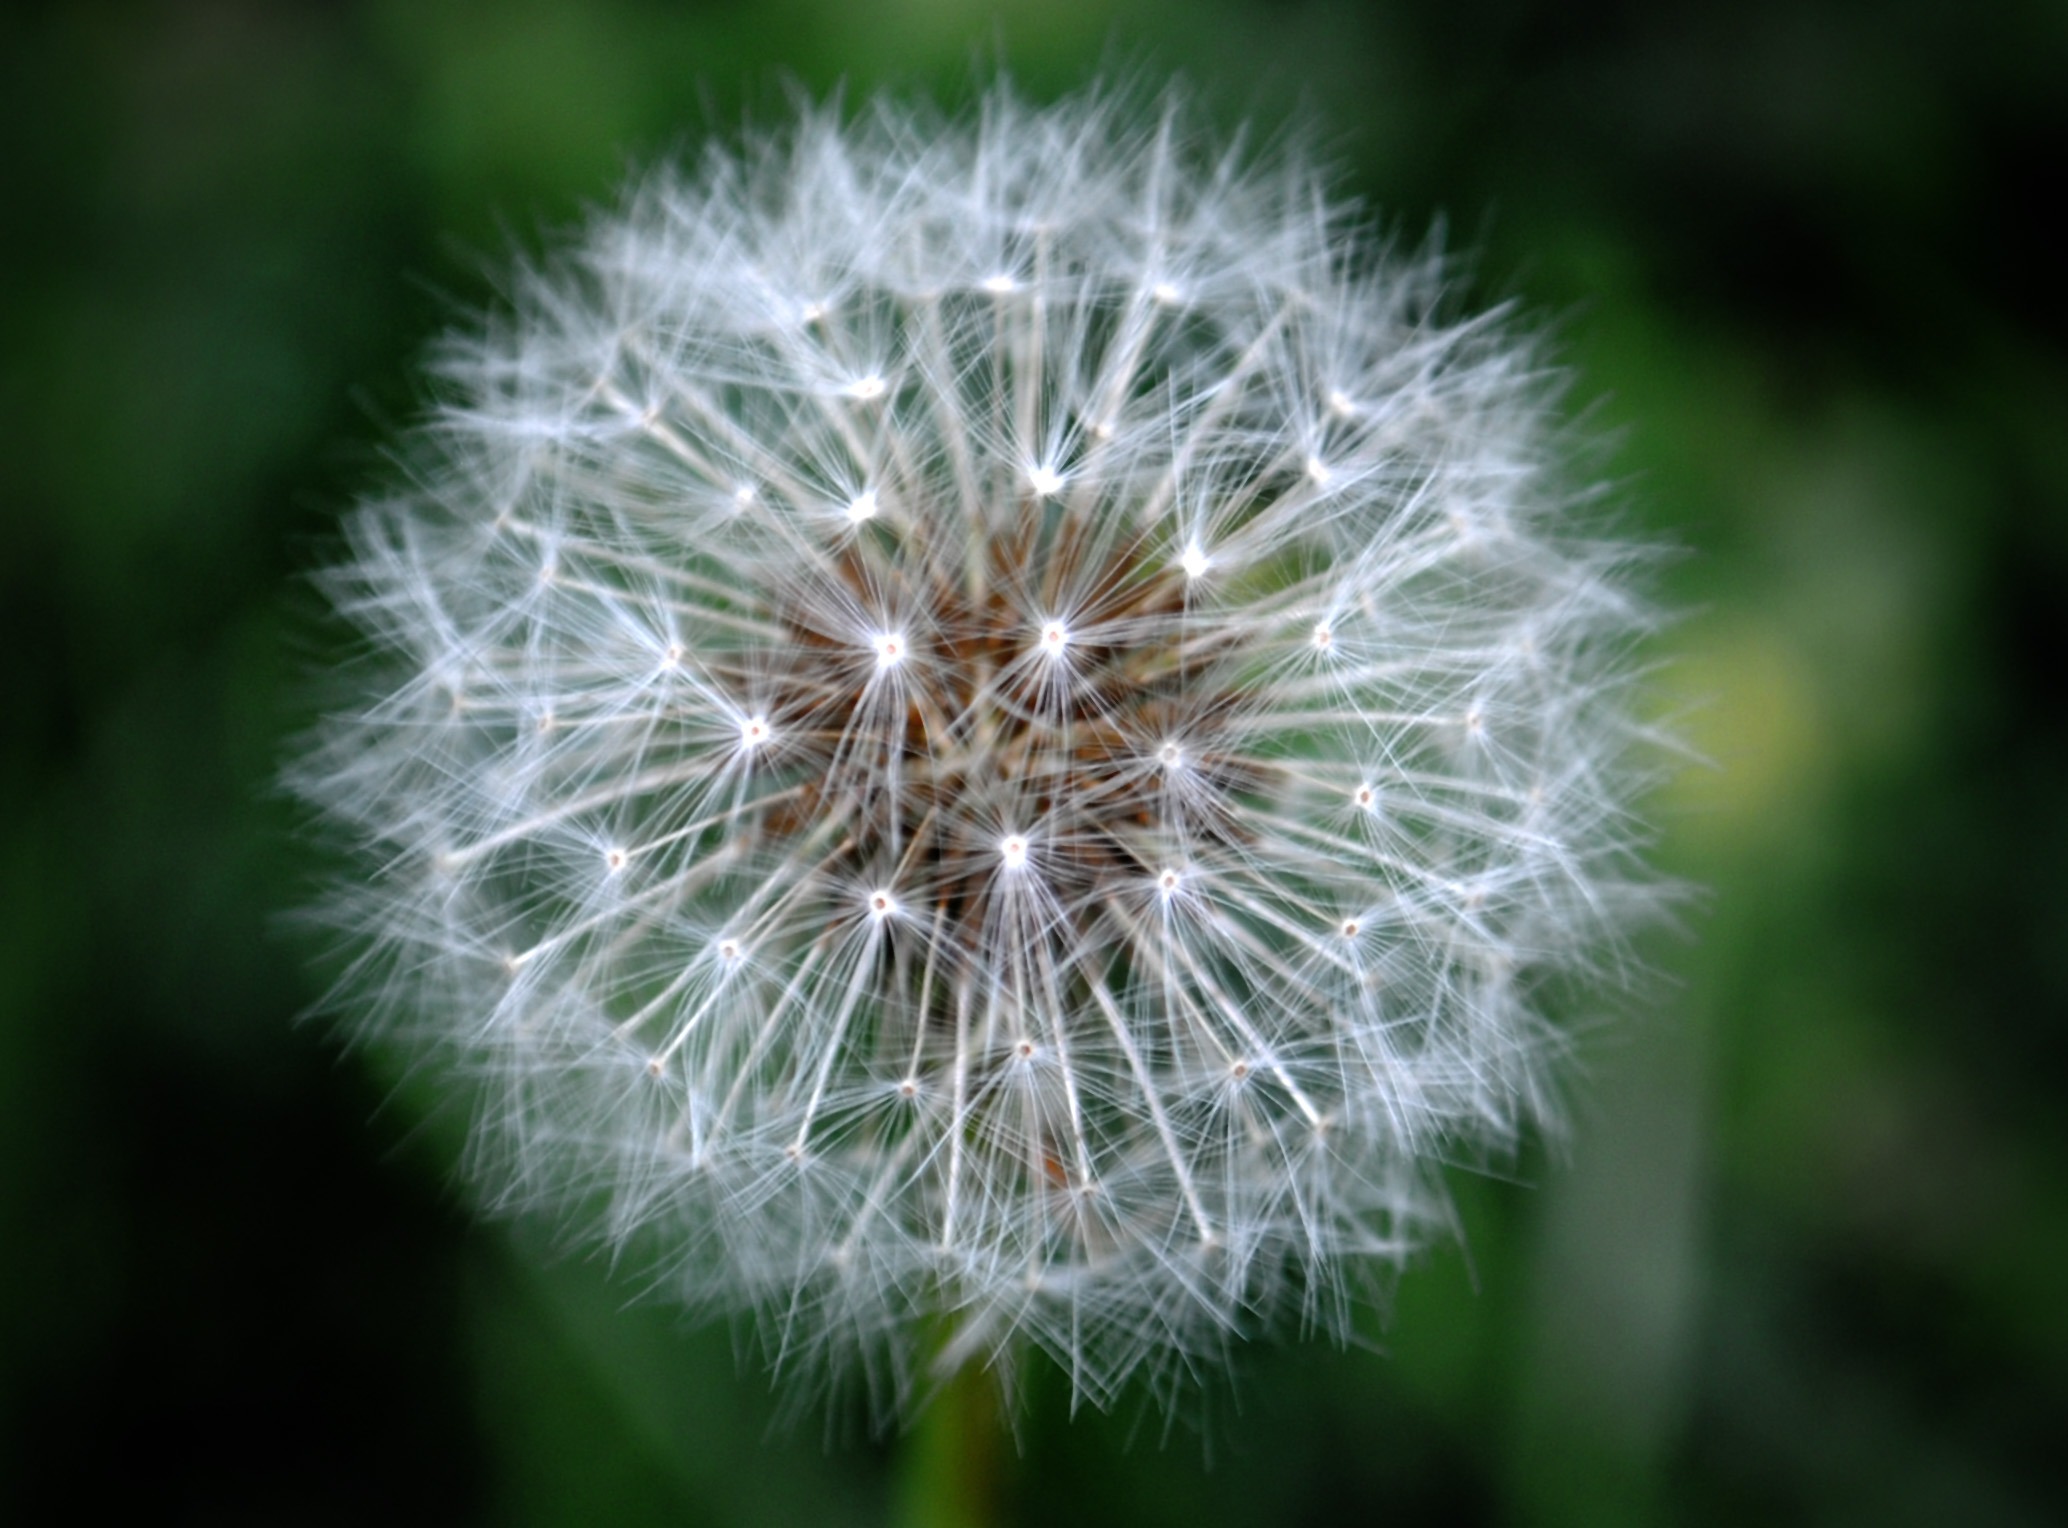
nature, grass, plant, field, photography, dandelion, round, flower, green, botany, flora, plants, wildflower, flowers, close up, seeds, outdoors, macro photography, flowering plant, daisy family, plant stem, land plant, thorns spines and prickles